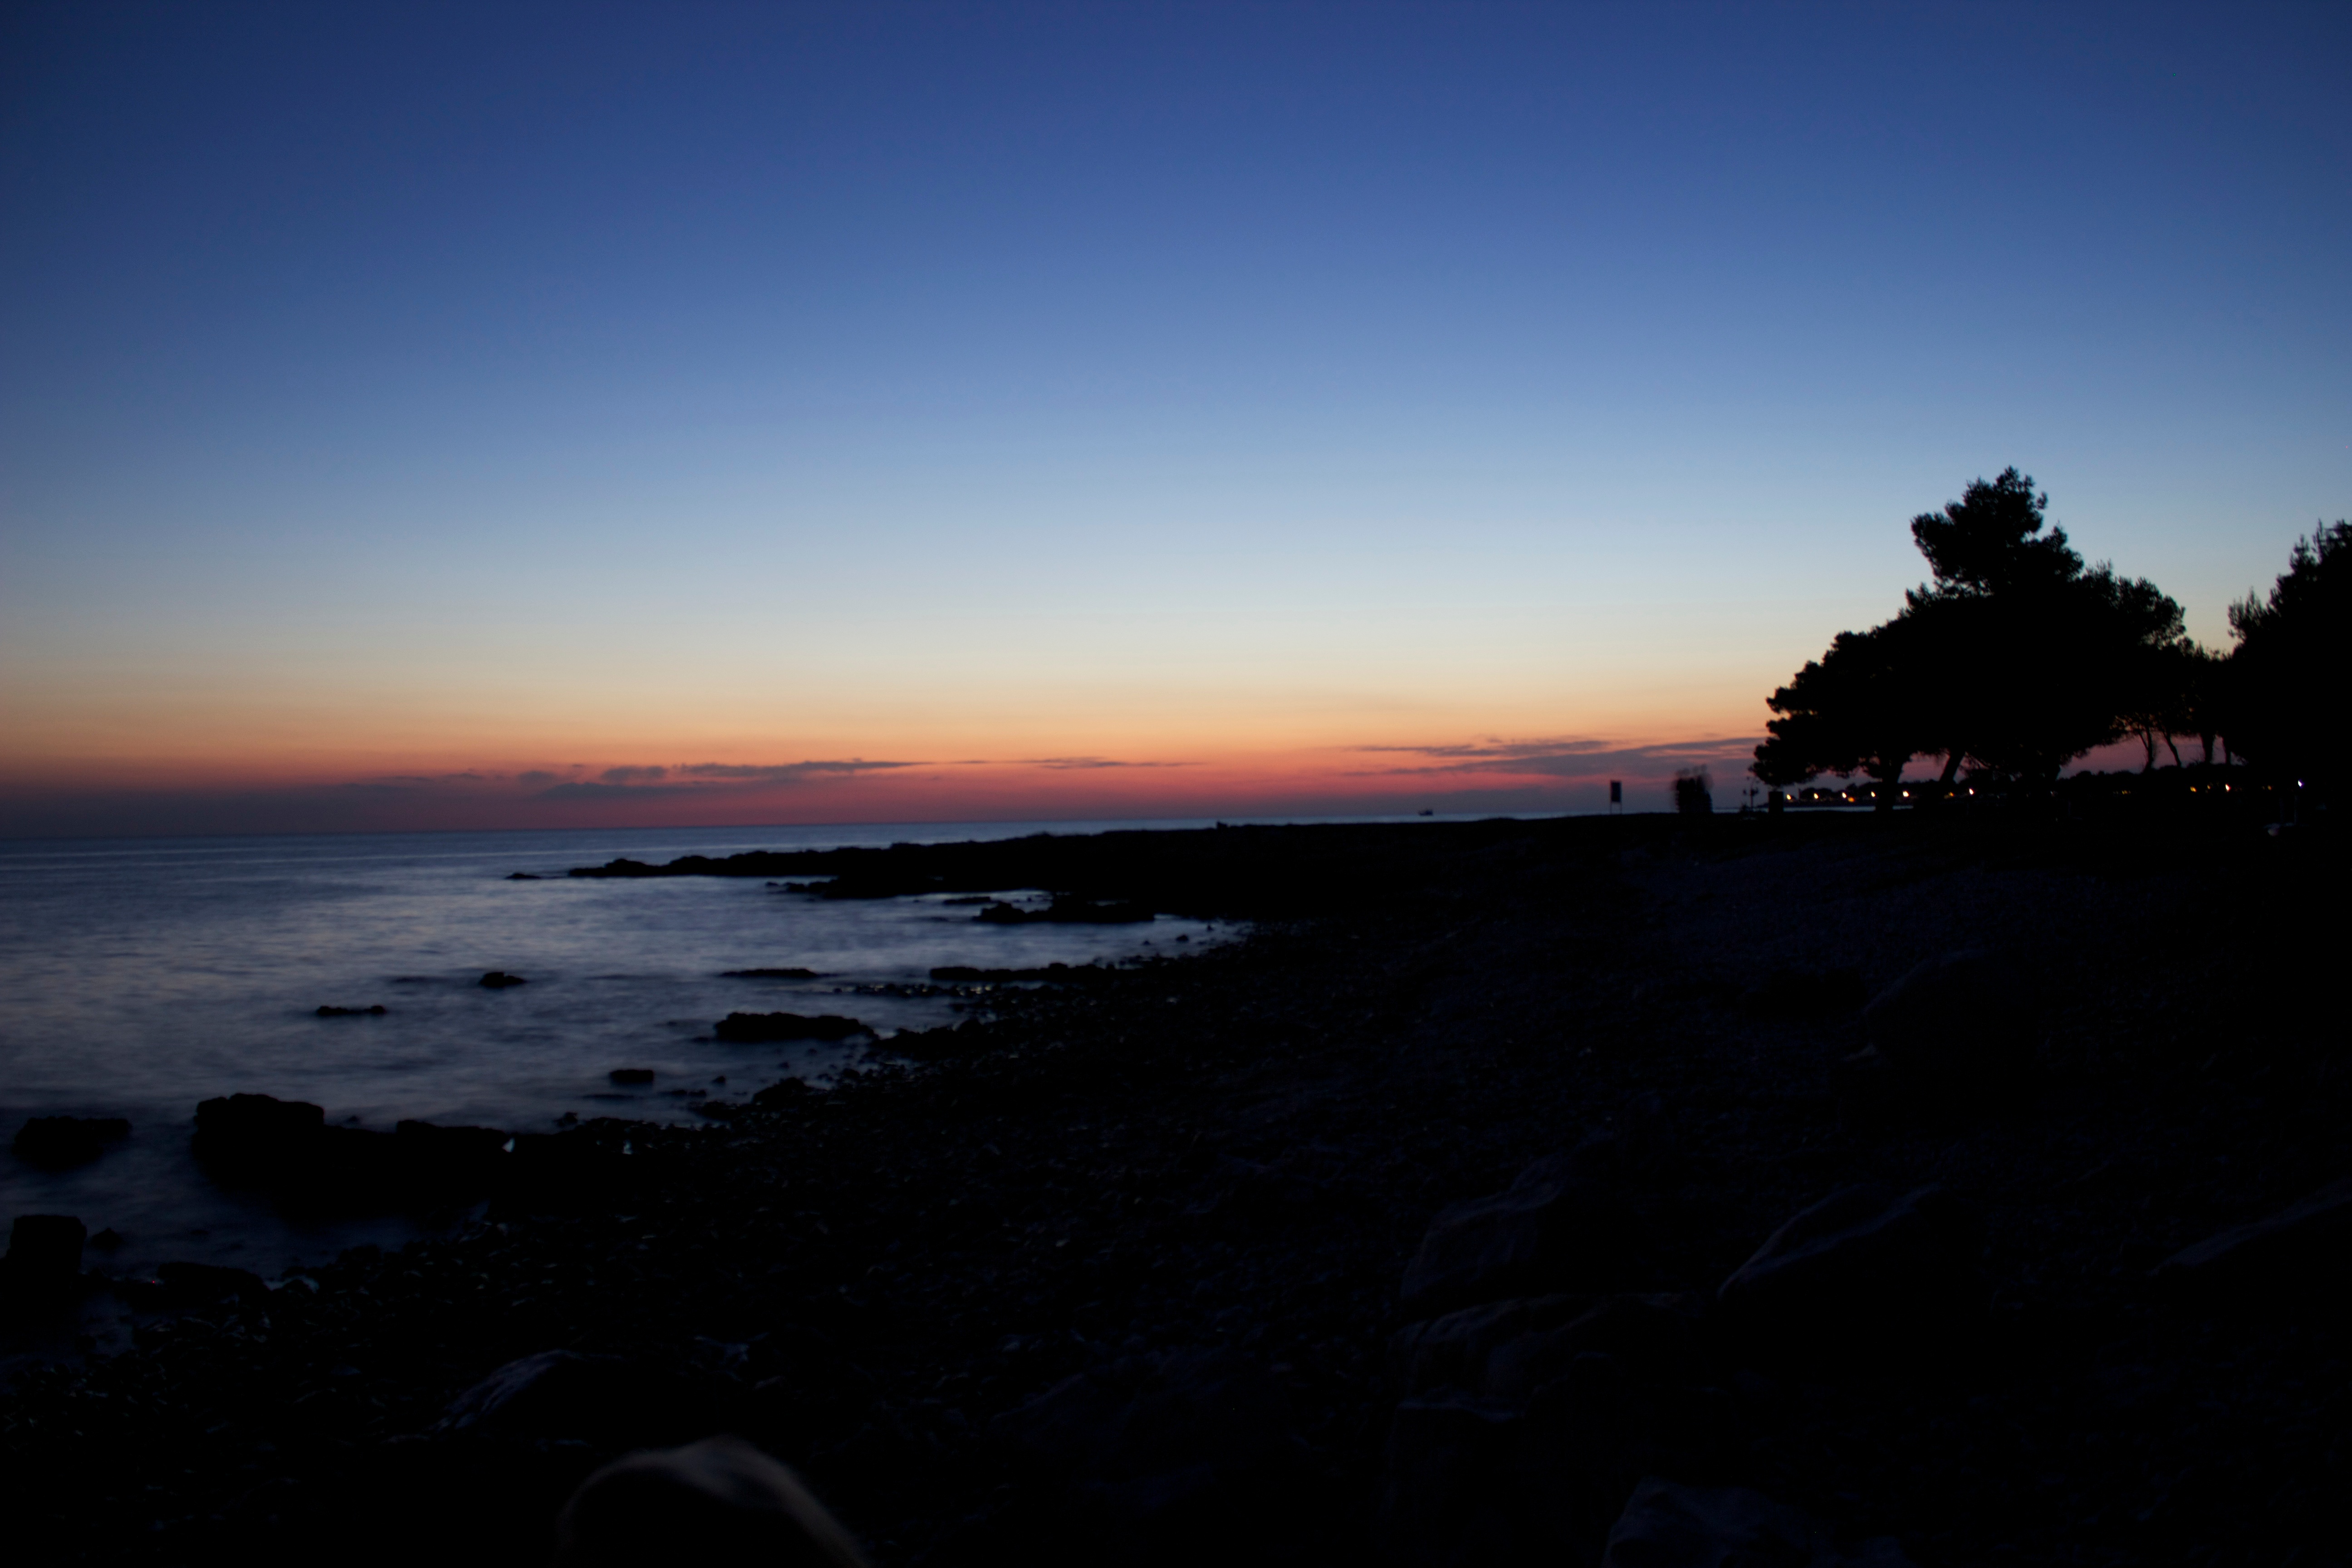
beach, sea, coast, ocean, horizon, cloud, sky, sun, sunrise, sunset, sunlight, morning, shore, wave, dawn, atmosphere, dusk, evening, afterglow